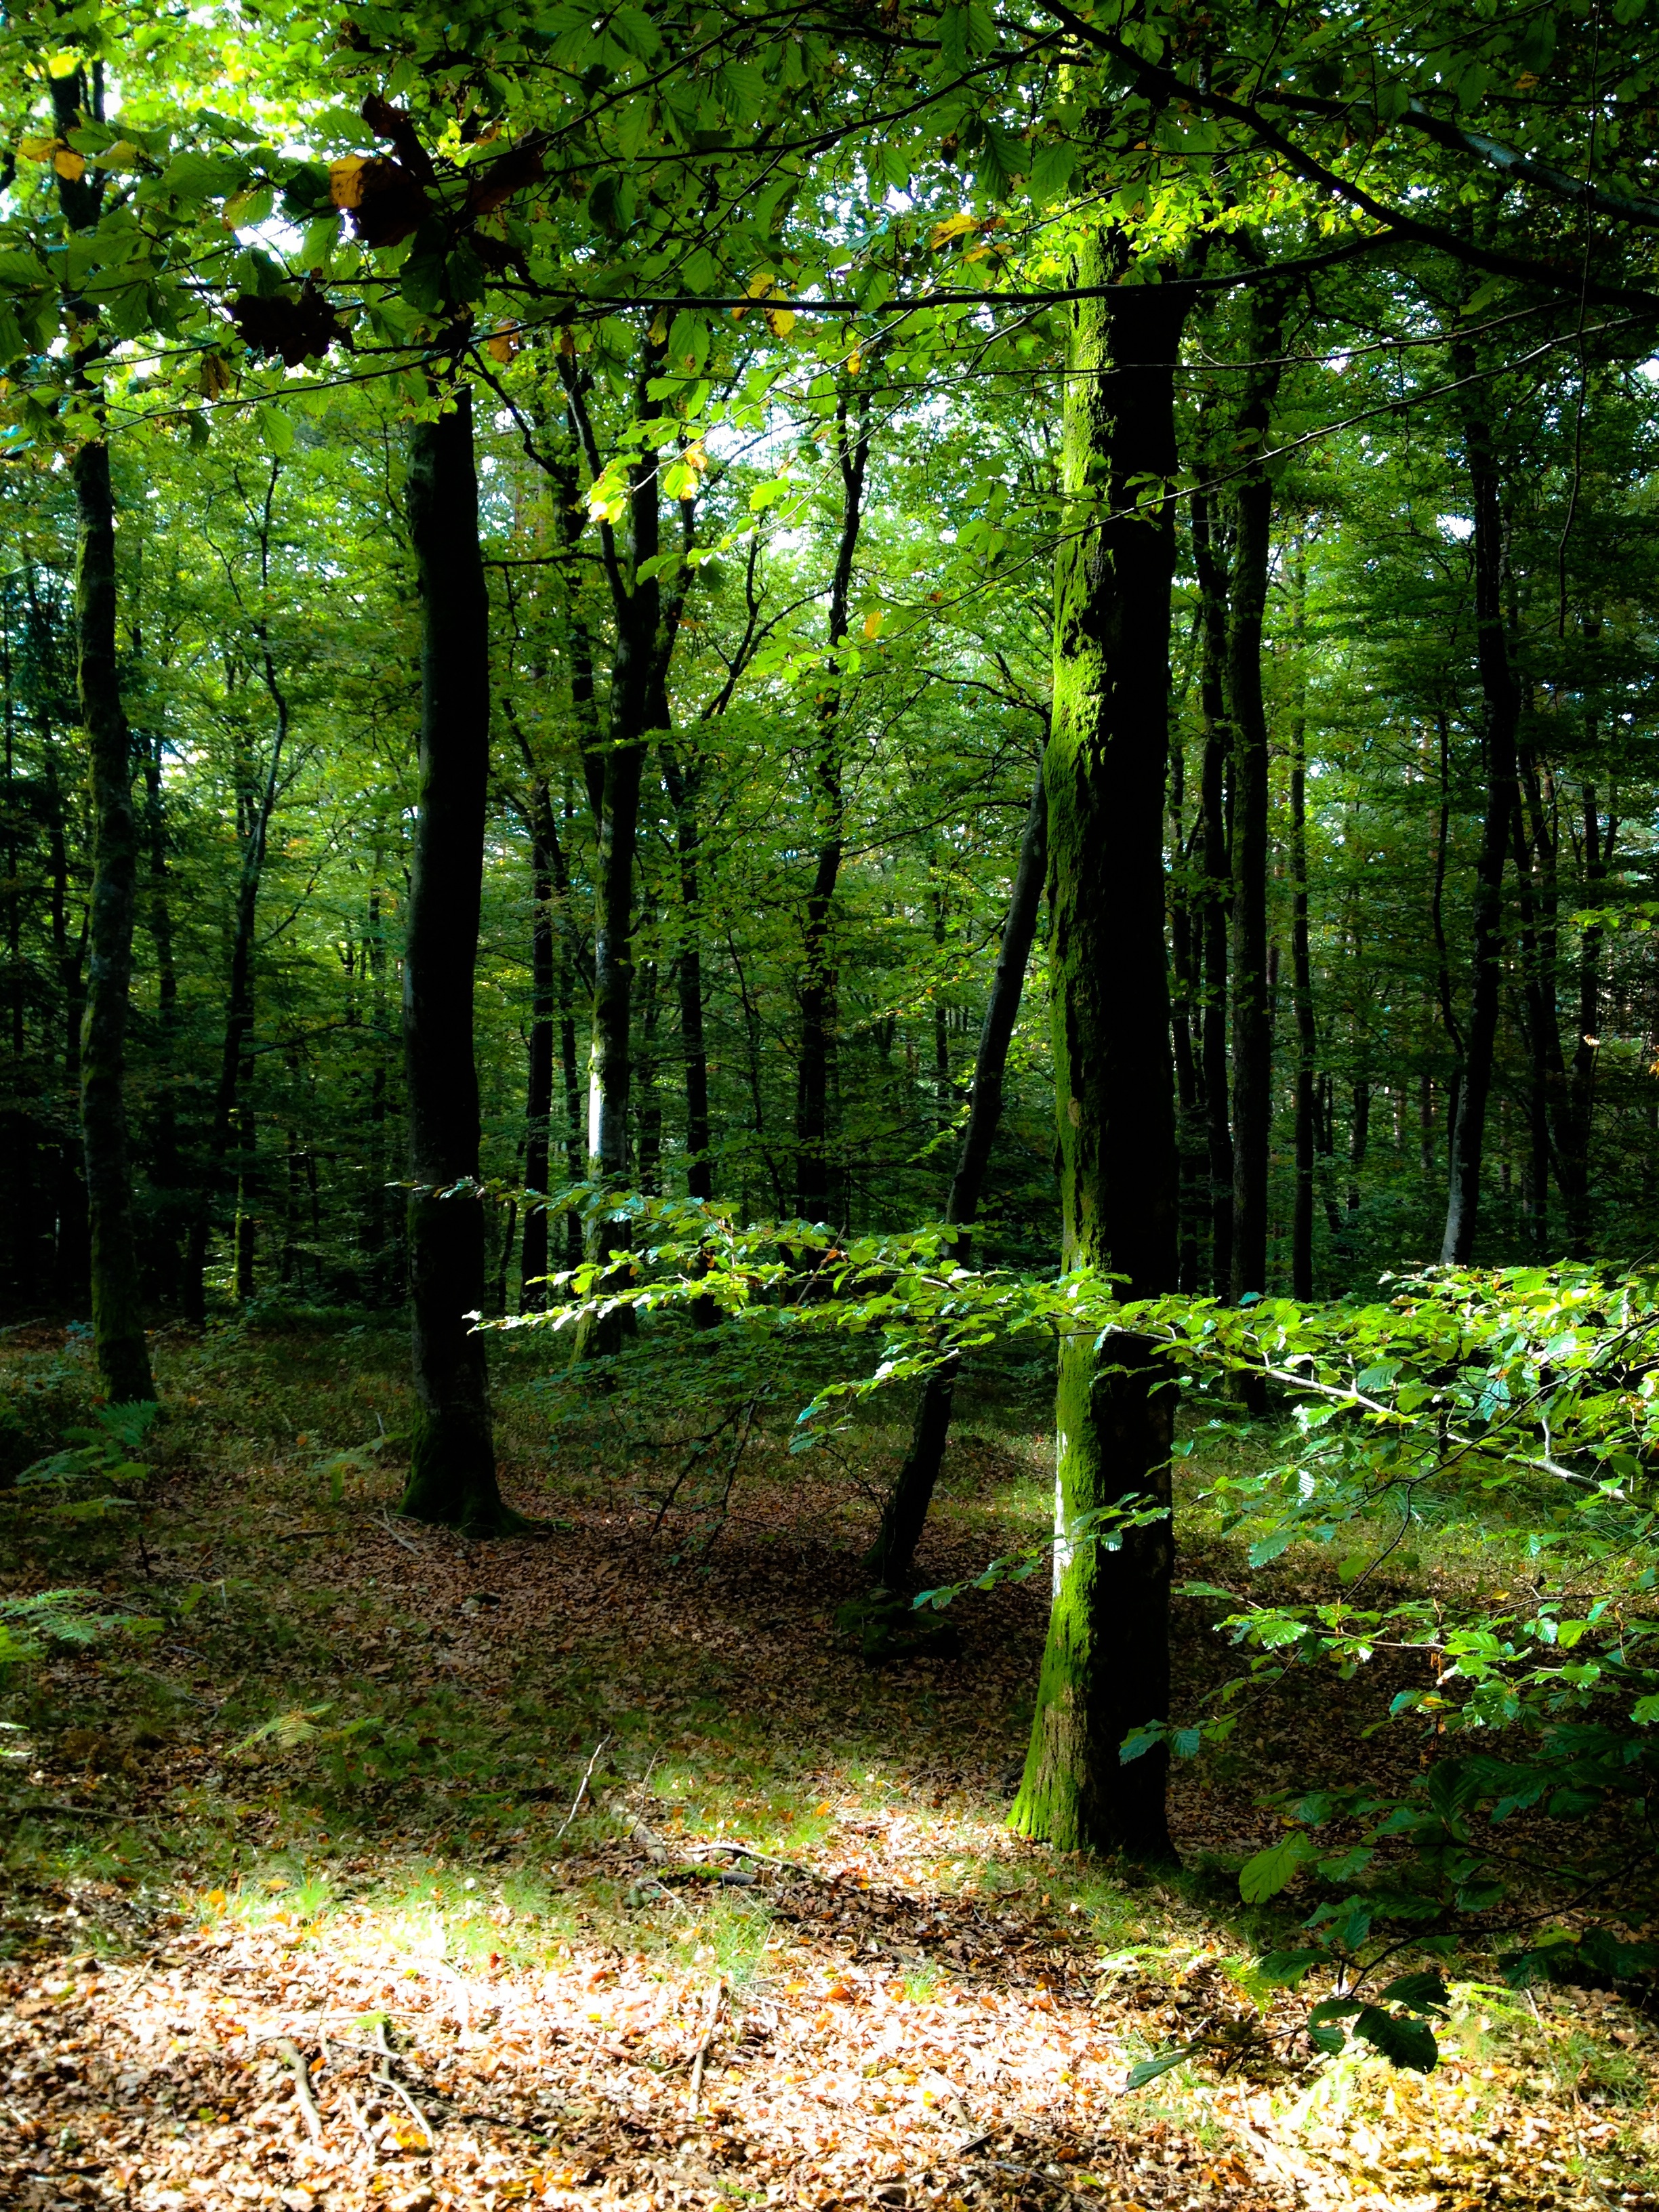
tree, nature, forest, wilderness, branch, plant, trail, sunlight, leaf, green, autumn, trees, rainforest, deciduous, undergrowth, grove, woodland, habitat, ecosystem, biome, old growth forest, natural environment, geographical feature, woody plant, temperate broadleaf and mixed forest, temperate coniferous forest